Elaine Howard Ecklund

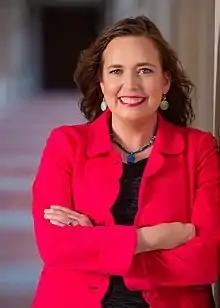
Ecklund in 2019

Elaine Howard Ecklund (born 16 February 1973) is a published author and professor of sociology at Rice University. She is also the director of the Boniuk Institute for Religious Tolerance at Rice, a Rice Scholar at the James A. Baker III Institute for Public Policy, and the president of the Religious Research Association. Her research focuses on institutional change in the areas of religion, immigration, science, medicine, and gender.